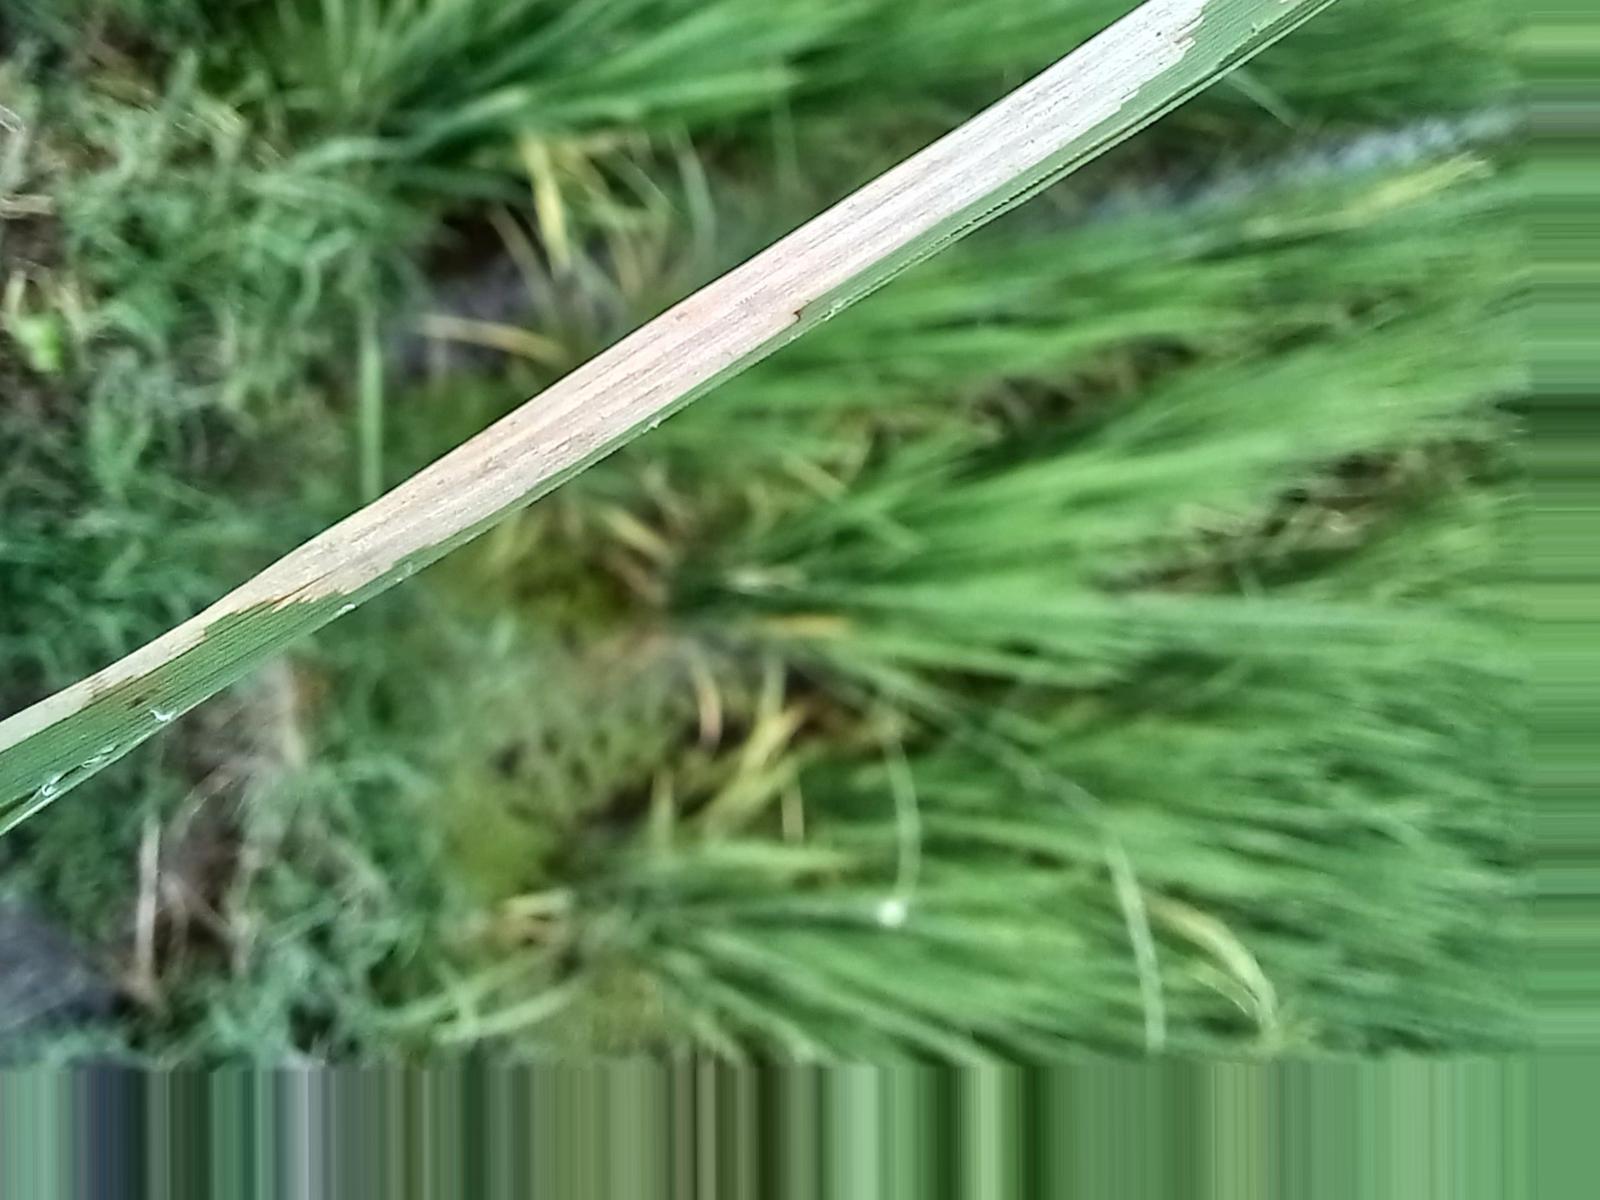
Nhãn: Sâu gai ( Hispa )